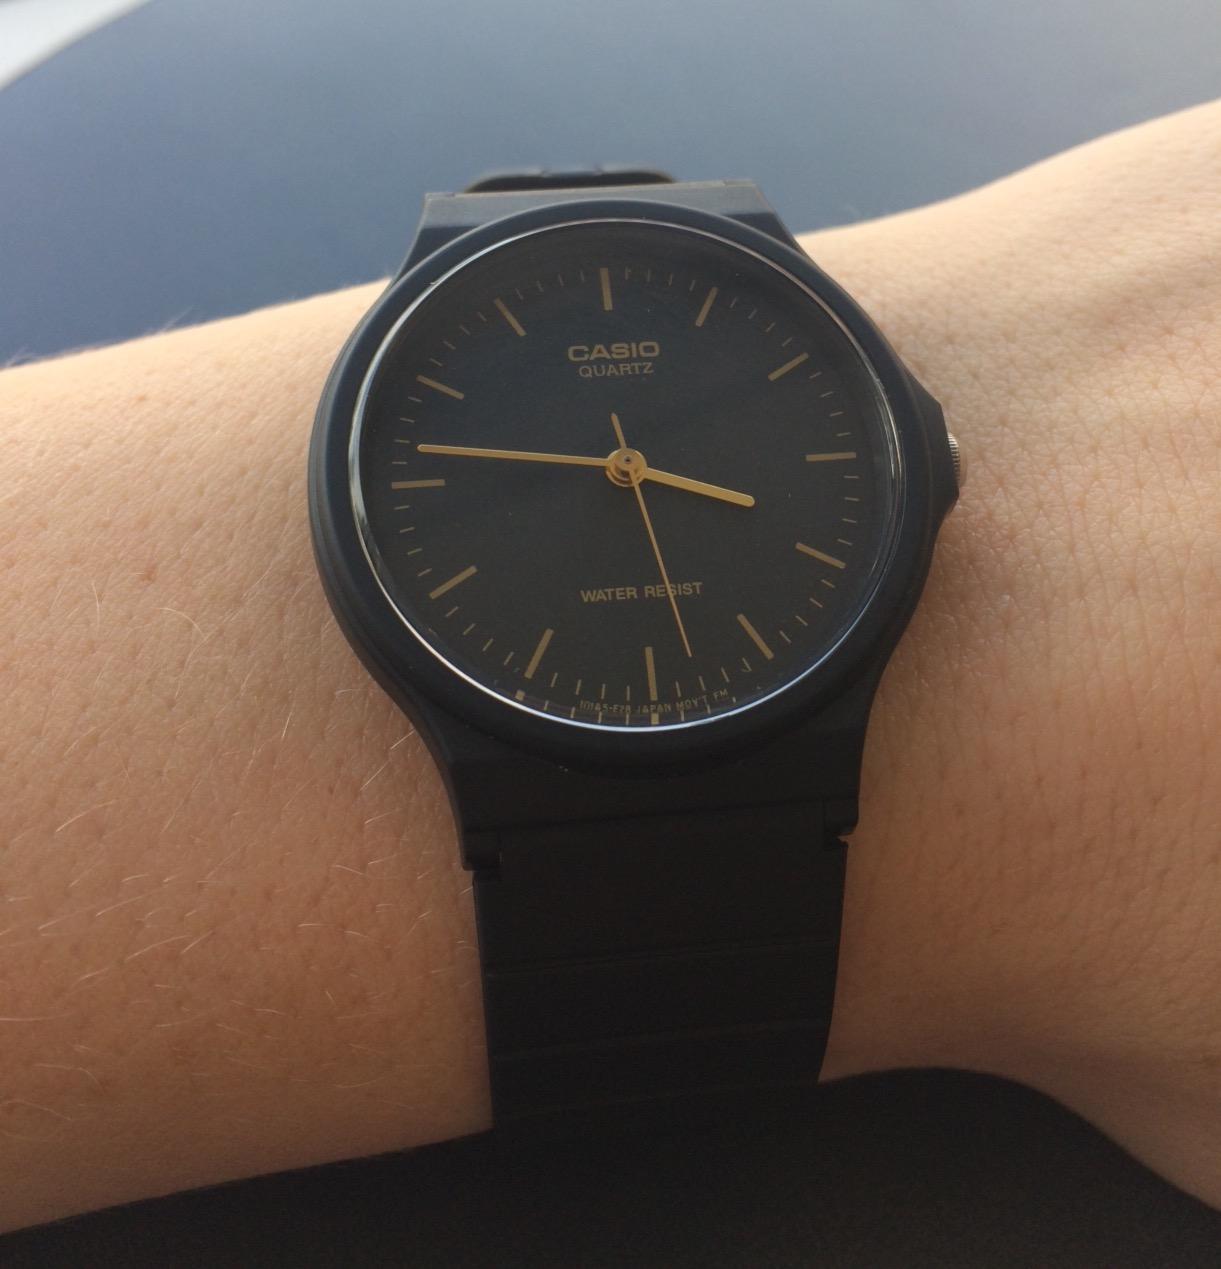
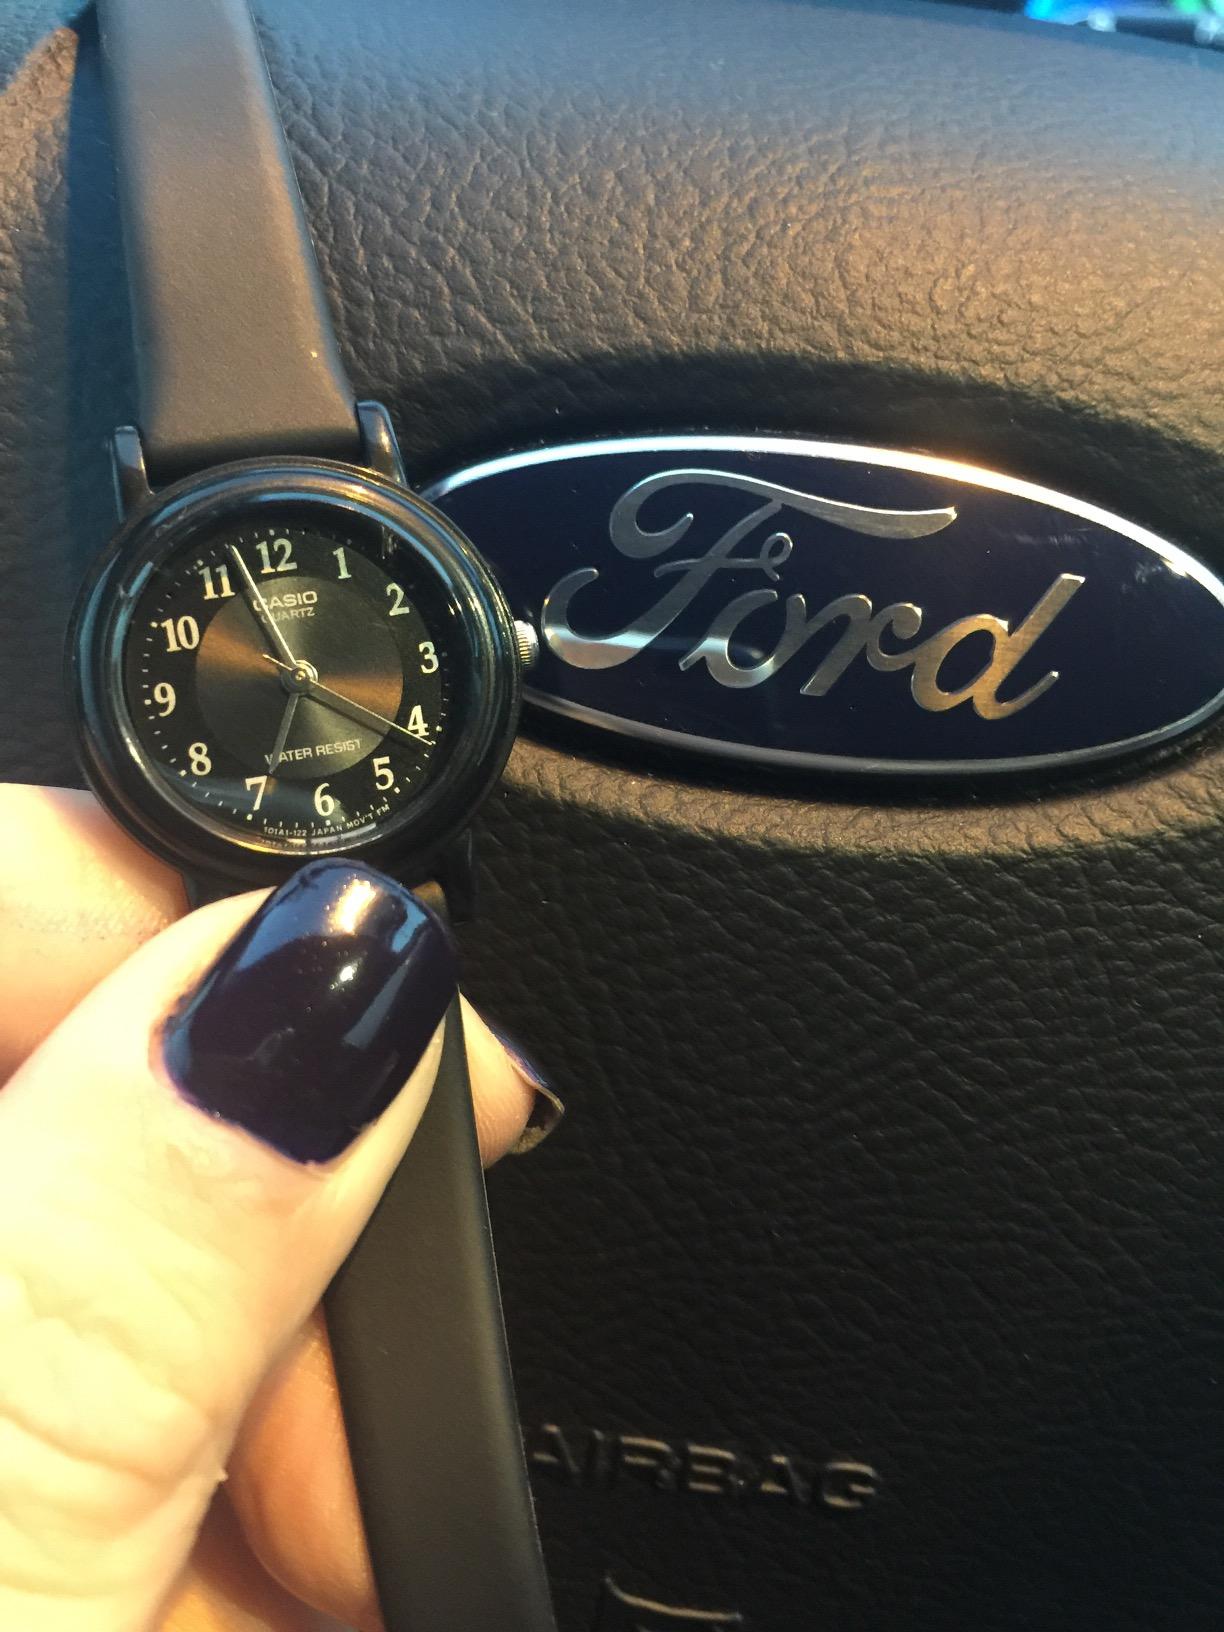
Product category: accessories_watch
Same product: no